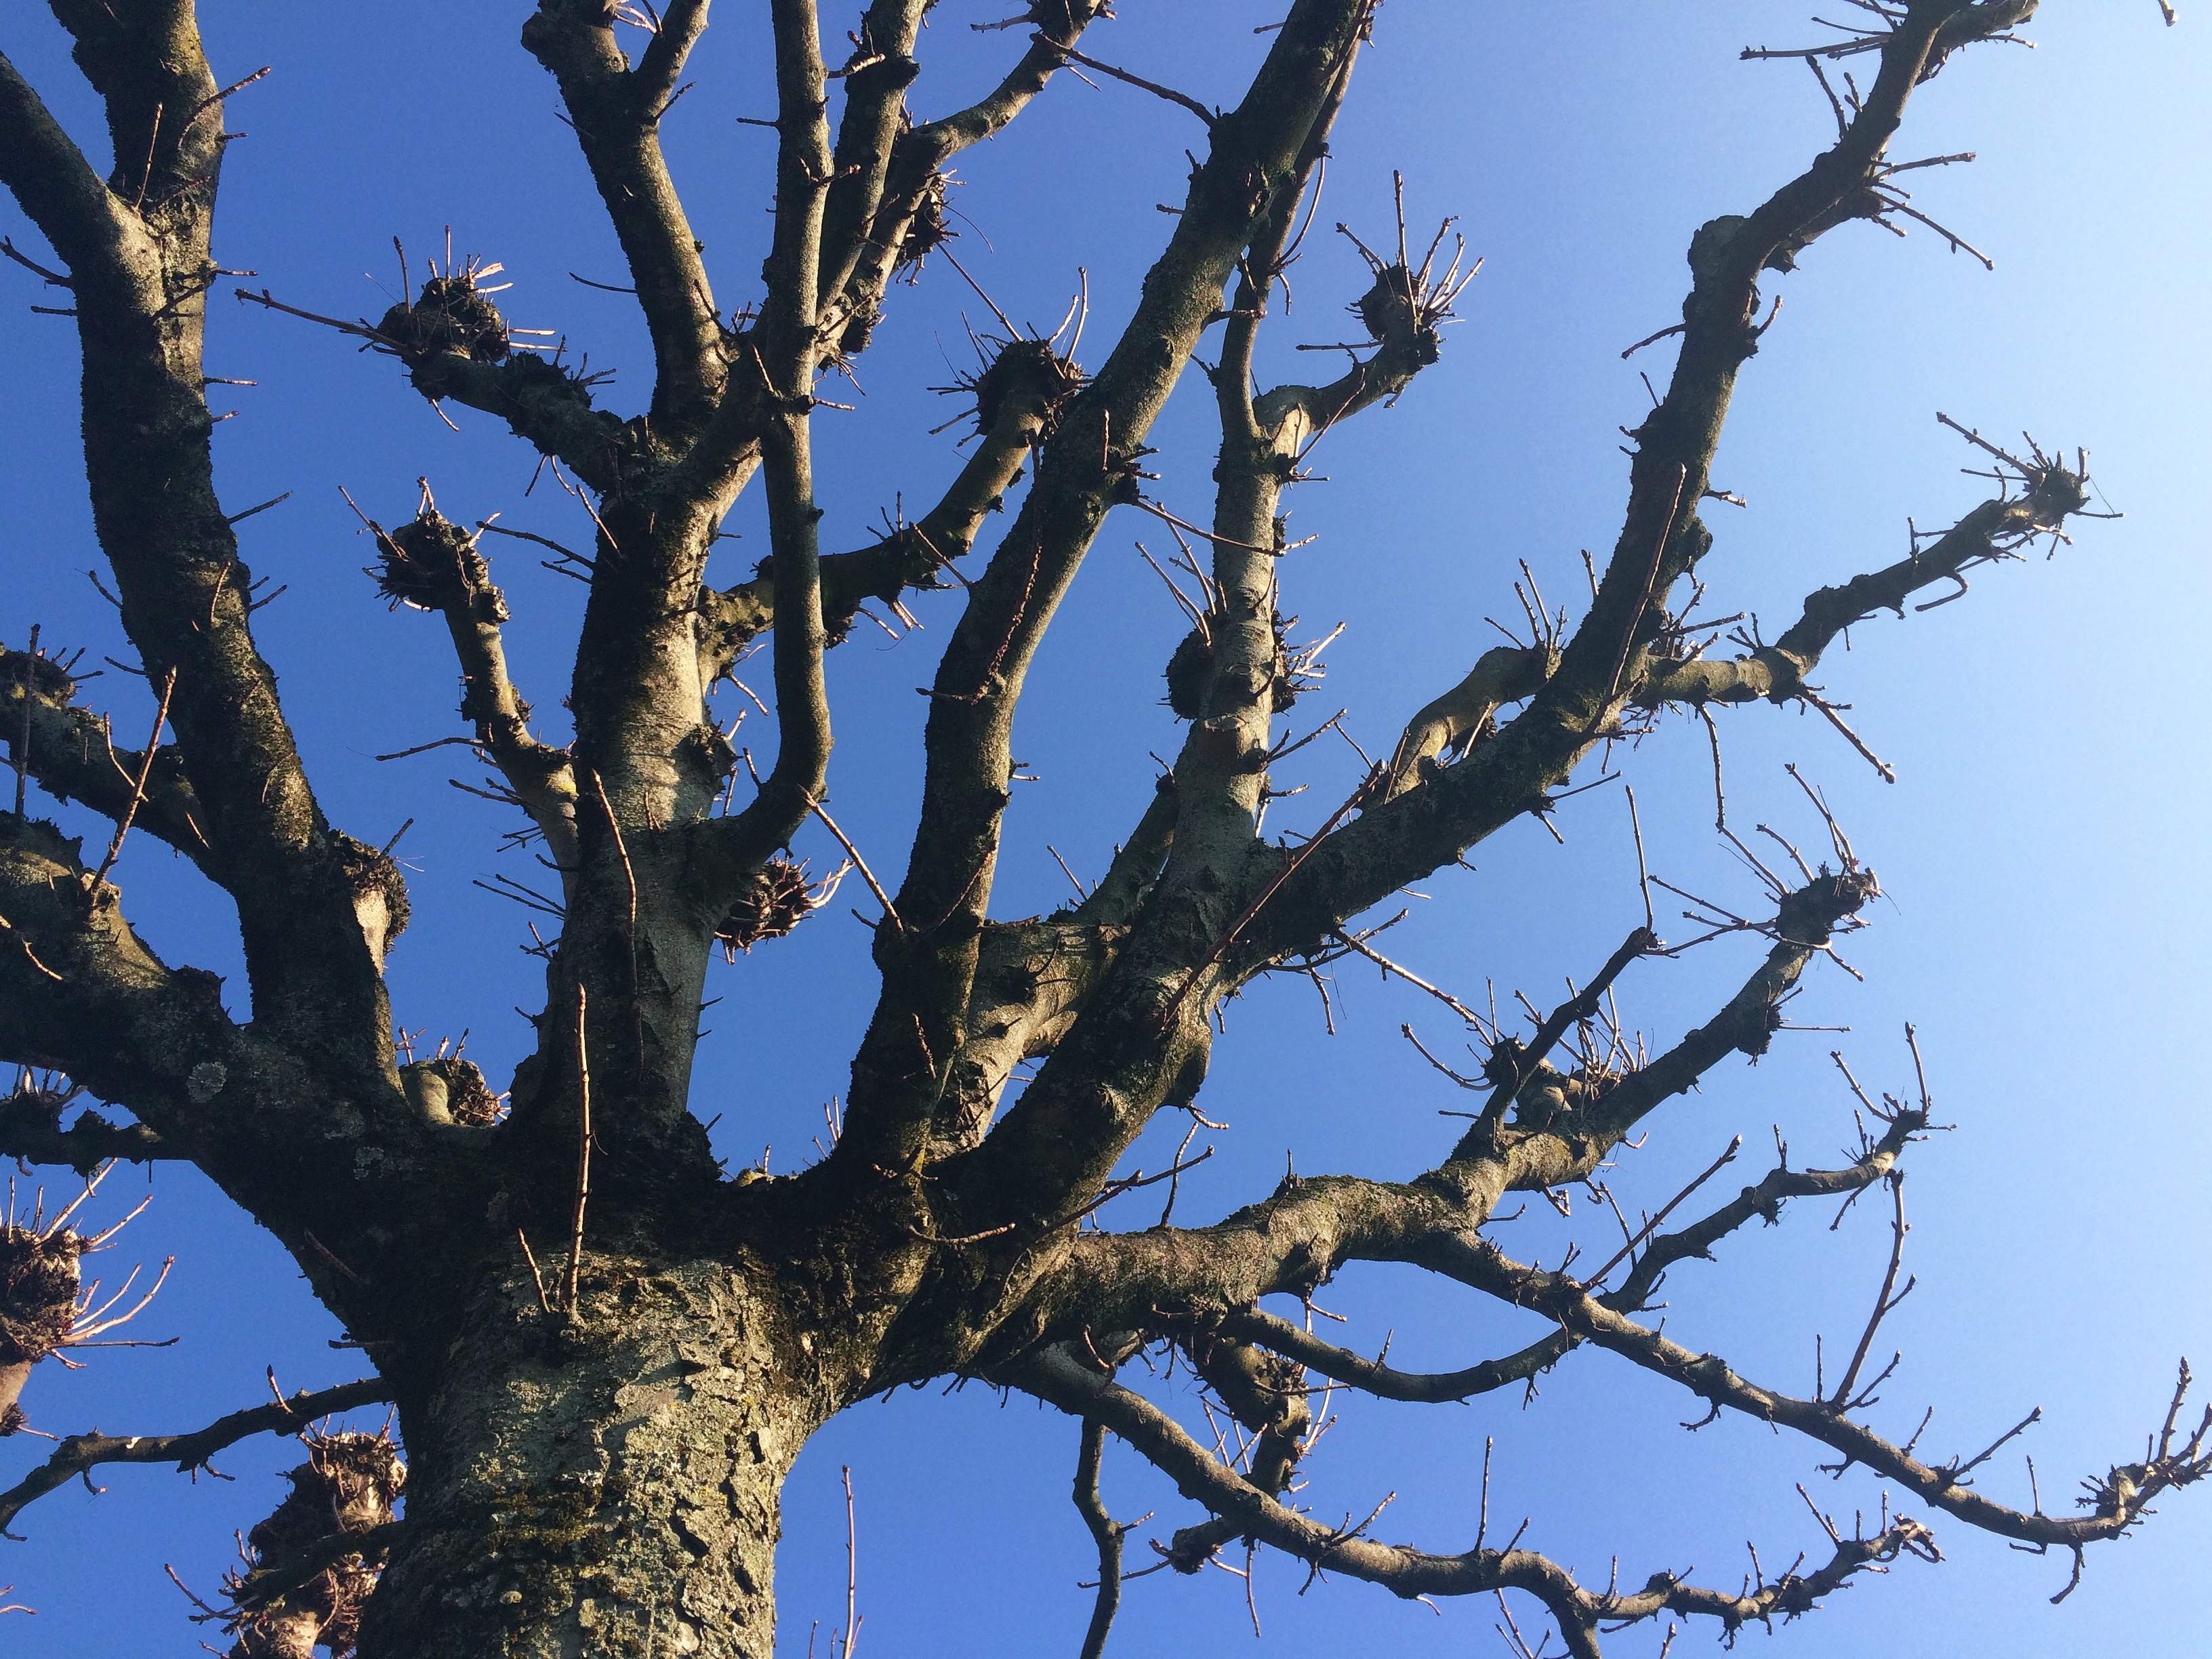
tree, nature, branch, silhouette, winter, plant, sky, leaf, flower, autumn, blue, flora, twig, crown, aesthetic, branches, wintry, winter sun, kahl, flowering plant, bare tree, plant stem, woody plant, land plant